Street Manual Training School

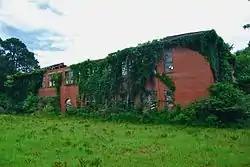

The Street Manual Training School was a historic African American school in Richmond, Dallas County, Alabama, United States. The campus comprised over , but most of it was sold after the school closed in 1971. The remaining campus contains seven buildings constructed between 1906 and 1964 as well as a circa 1943 water tower. The school was listed on the National Register of Historic Places on July 28, 1999.